Scottish Reformation

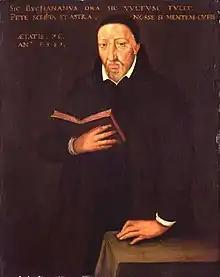
George Buchanan, playwright, poet and political theorist, by Arnold Bronckorst

The "Scots Confession" was produced by Knox and five colleagues in four days. Its structure parallels that of the Apostles' Creed, with 25 chapters based around themes of the Father, Son, Church and Consummation. It remained the standard of the Kirk until it was replaced by the Westminster Confession, negotiated with English Parliamentary allies during the English Civil War and adopted by the Kirk in 1647. The Confession was strongly Calvinist in tone. It emphasised the "inscrutable providence" of God, who had determined all things. It stressed the extreme depravity of mankind, who deserved eternal damnation and the mercy of God in selecting a portion of humanity for salvation through grace alone. It denied transubstantiation, but retained the real presence in the Eucharist. It largely avoided negative emotive condemnations of Catholicism, focusing on setting out the new faith in simple language. It saw the Kirk as a "catholik" community of, "the elect of all nations, realms, nations, tongues, Jews and Gentiles". In 1581, as part of a reaction to the perceived threat of Catholicism, the court signed a "King's", or "Negative Confession", probably commissioned by James VI, that much more harshly denounced Catholicism.